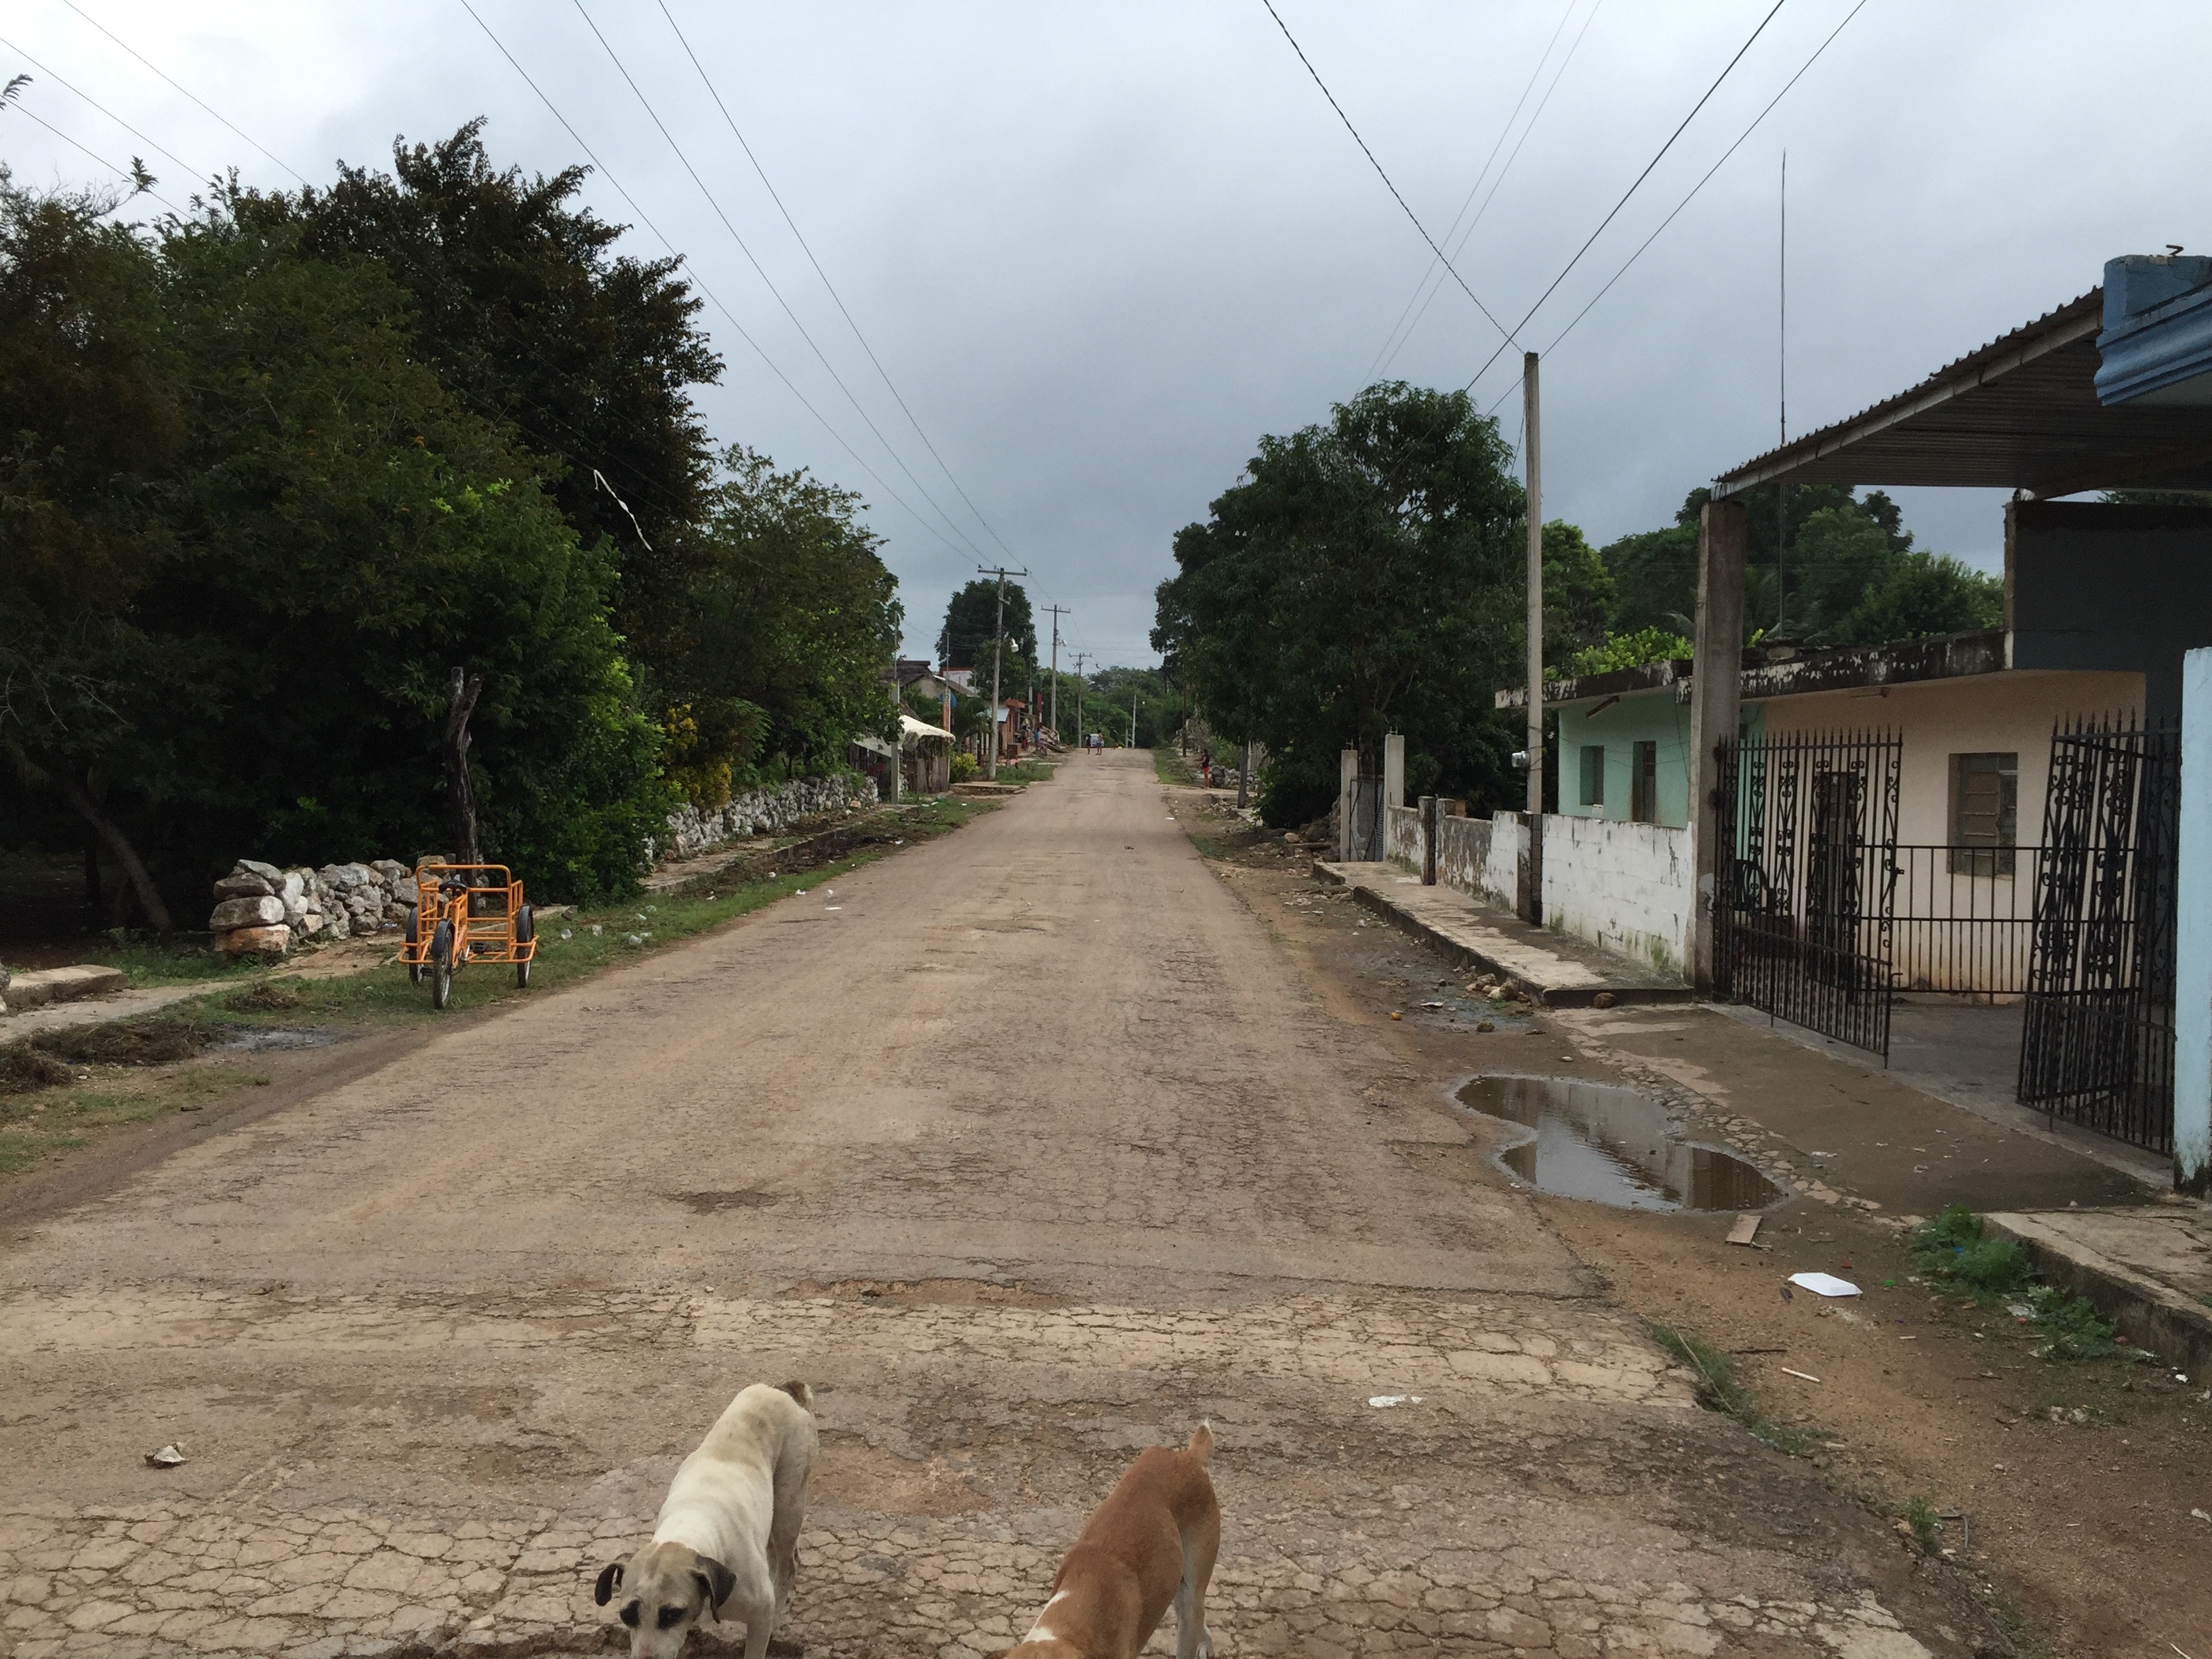
road, street, town, village, infrastructure, neighbourhood, rural area, residential area